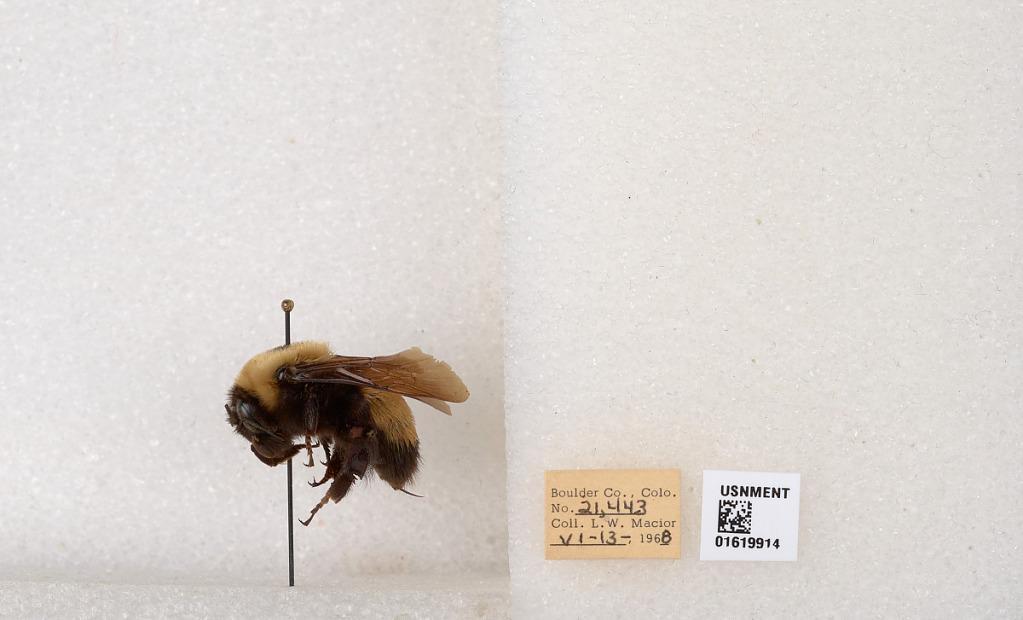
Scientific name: Bombus (Bombus) nevadensis Cresson